Forrest Gump

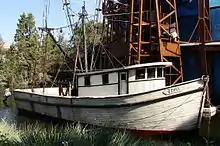
The shrimping boat Gump used in the film

Filming began in August 1993 and ended in December of that year. Although most of the film is set in Alabama, filming took place mainly in and around Beaufort, South Carolina, as well as parts of coastal Virginia and North Carolina, including a running shot on the Blue Ridge Parkway near Grandfather Mountain where a part of the road subsequently became known as "Forrest Gump Curve". Downtown portions of the fictional town of Greenbow were filmed in Varnville, South Carolina. The studio was about to pull the plug on the film, until Zemeckis and Hanks cut the running sequence in the middle. Hanks used his own money for the sequence. The scene of Forrest running through Vietnam while under fire was filmed on Hunting Island State Park and Fripp Island, South Carolina. Additional filming took place on the Biltmore Estate in Asheville, North Carolina.